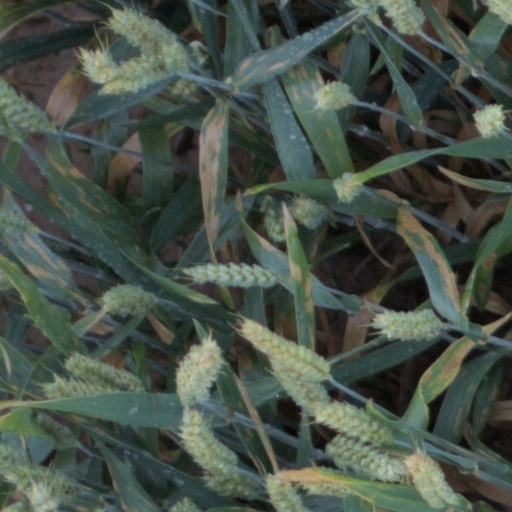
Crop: wheat